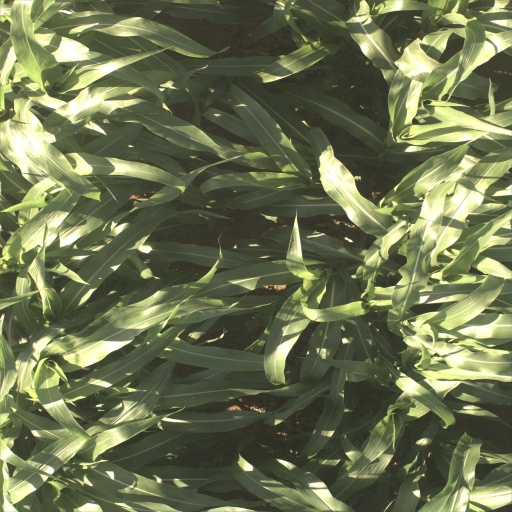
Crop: sorghum